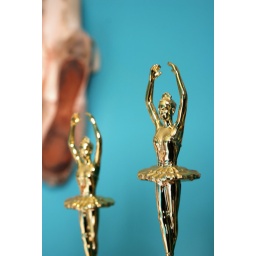
golden ballerina on a blue background with blurred point shoes in the background